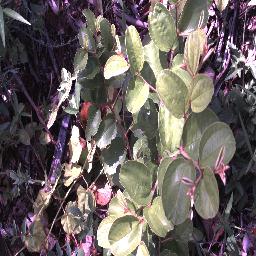
Label: chinee_apple